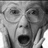
Emotion: surprise